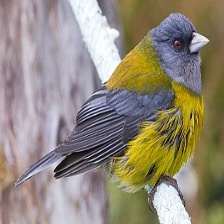
Species: PATAGONIAN SIERRA FINCH
Scientific name: PHRYGILUS PATAGONICUS
ImageNet parent category: house_finch